Fischbeck Abbey

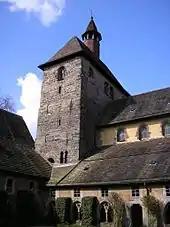
Fischbeck Abbey.

Fischbeck Abbey is a convent for canonesses in Fischbeck near Hessisch Oldendorf, Lower Saxony, Germany.